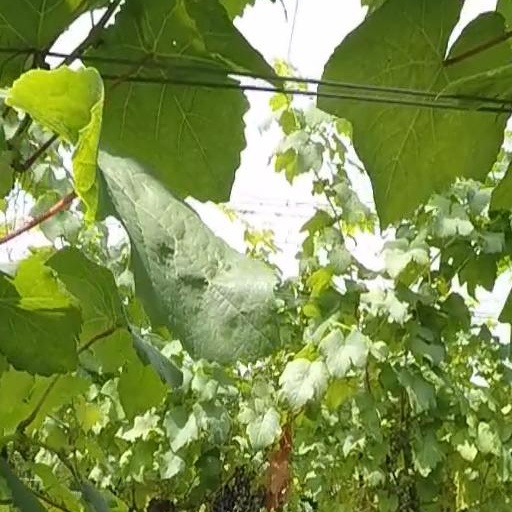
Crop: grape